Motel (Mexican band)

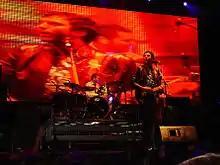

Motel is a Mexican rock band created in 2002, consisting of Guillermo "Billy" Méndez and Rodrigo Dávila Chapoy.